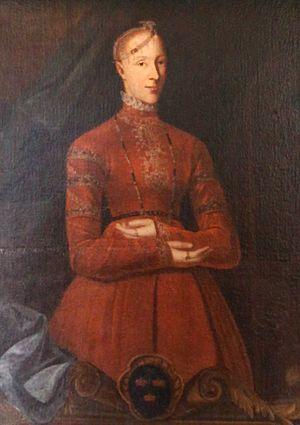
Catherine de Suède, née le 6 juin 1539 à Stockholm et décédée le 21 décembre 1610 à Berum est la fille du roi Gustave Iᵉʳ Vasa et de sa seconde épouse, la reine Marguerite Lejonhufvud.